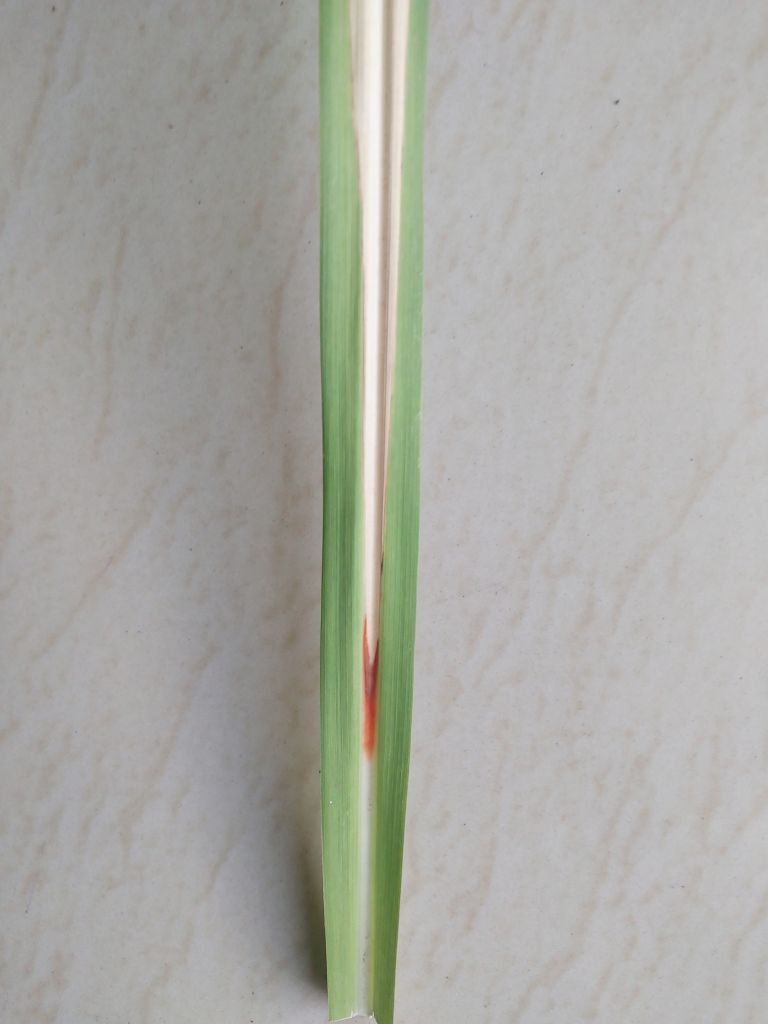
Label: Brown Spot